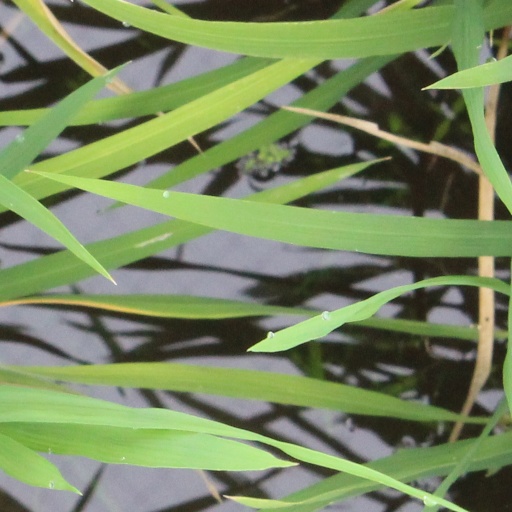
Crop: rice